Answer in natural language. Considering the relative positions, where is black wheeled office chair with respect to scenic landscape wall decor photo? Choose between the following options: above or below
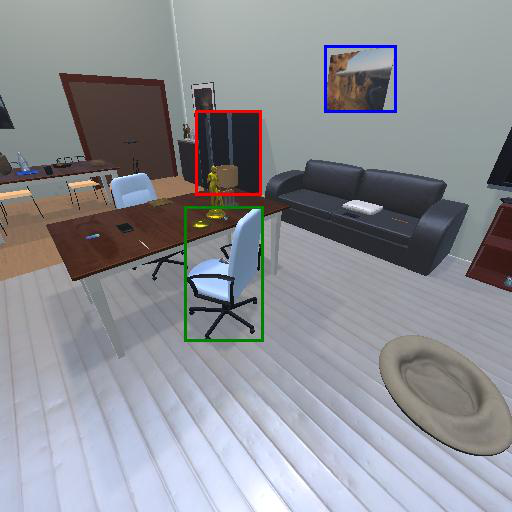
<answer>below</answer>